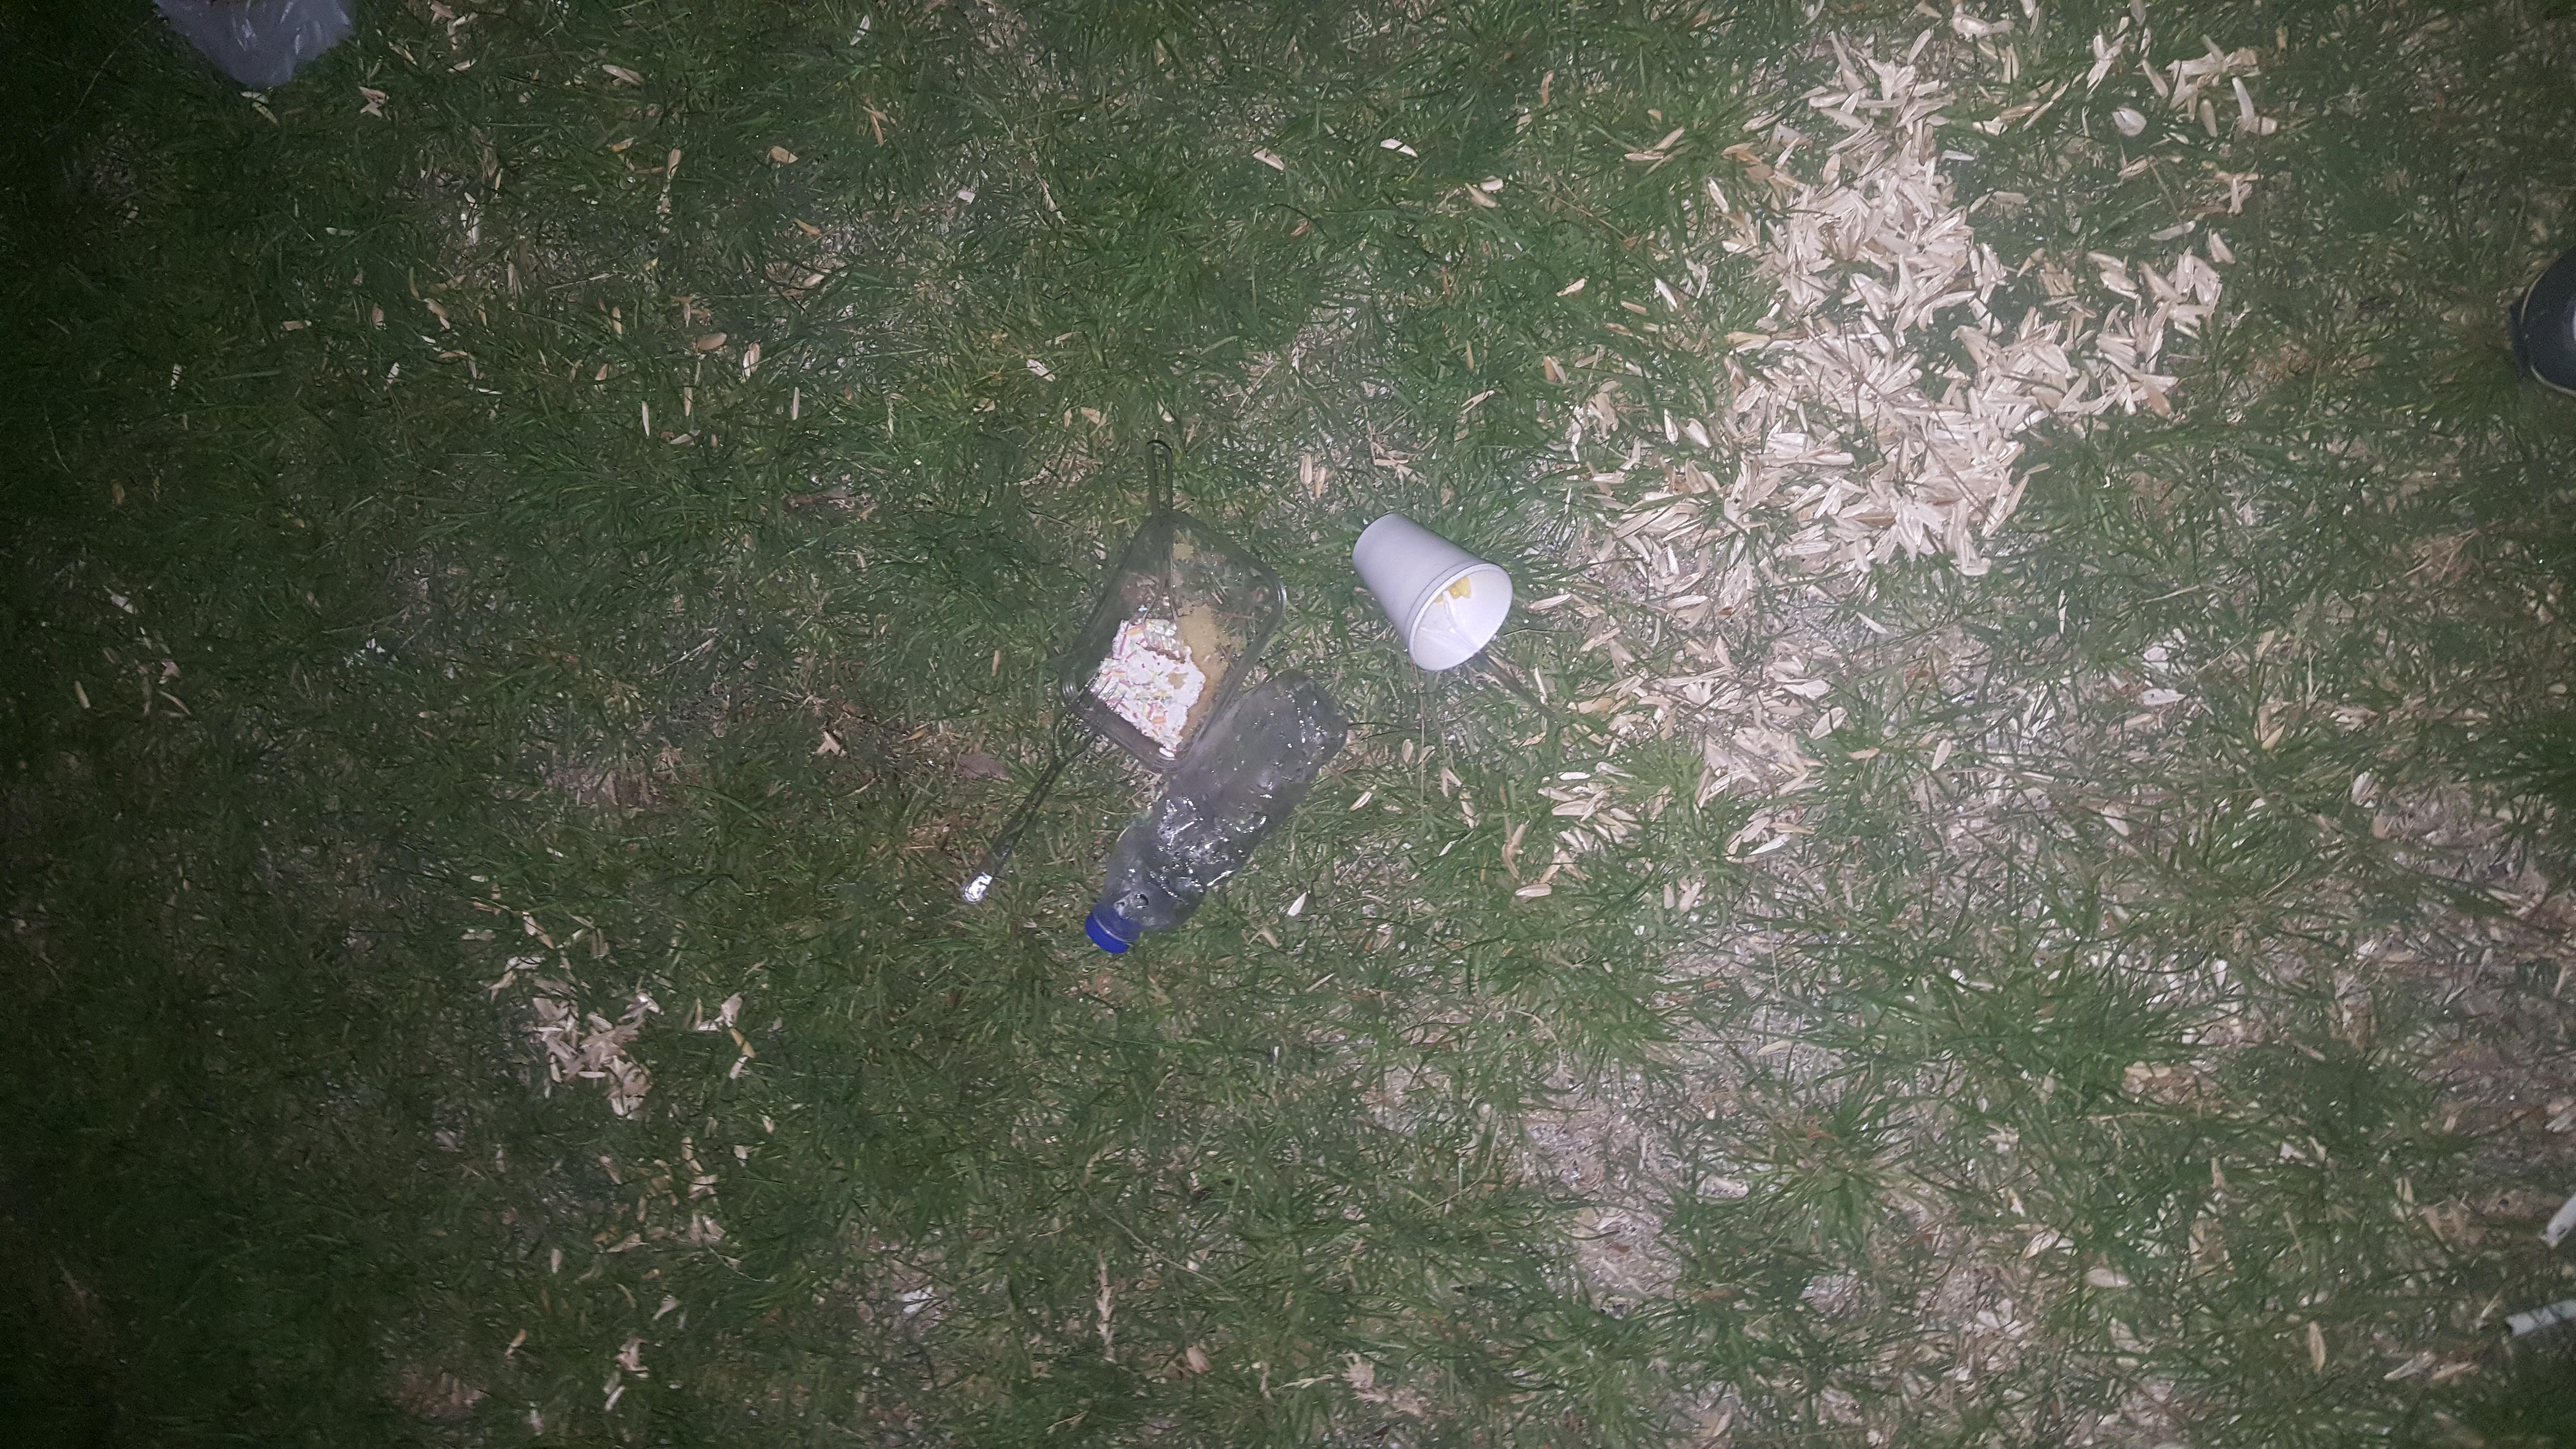
Object: Plastic film (Plastic bag & wrapper)

Object: Foam cup (Cup)

Object: Plastic utensils (Plastic utensils)

Object: Plastic utensils (Plastic utensils)

Object: Plastic utensils (Plastic utensils)

Object: Clear plastic bottle (Bottle)

Object: Plastic bottle cap (Bottle cap)

Object: Disposable food container (Plastic container)